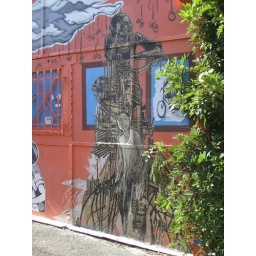
wall of bike shop in LA